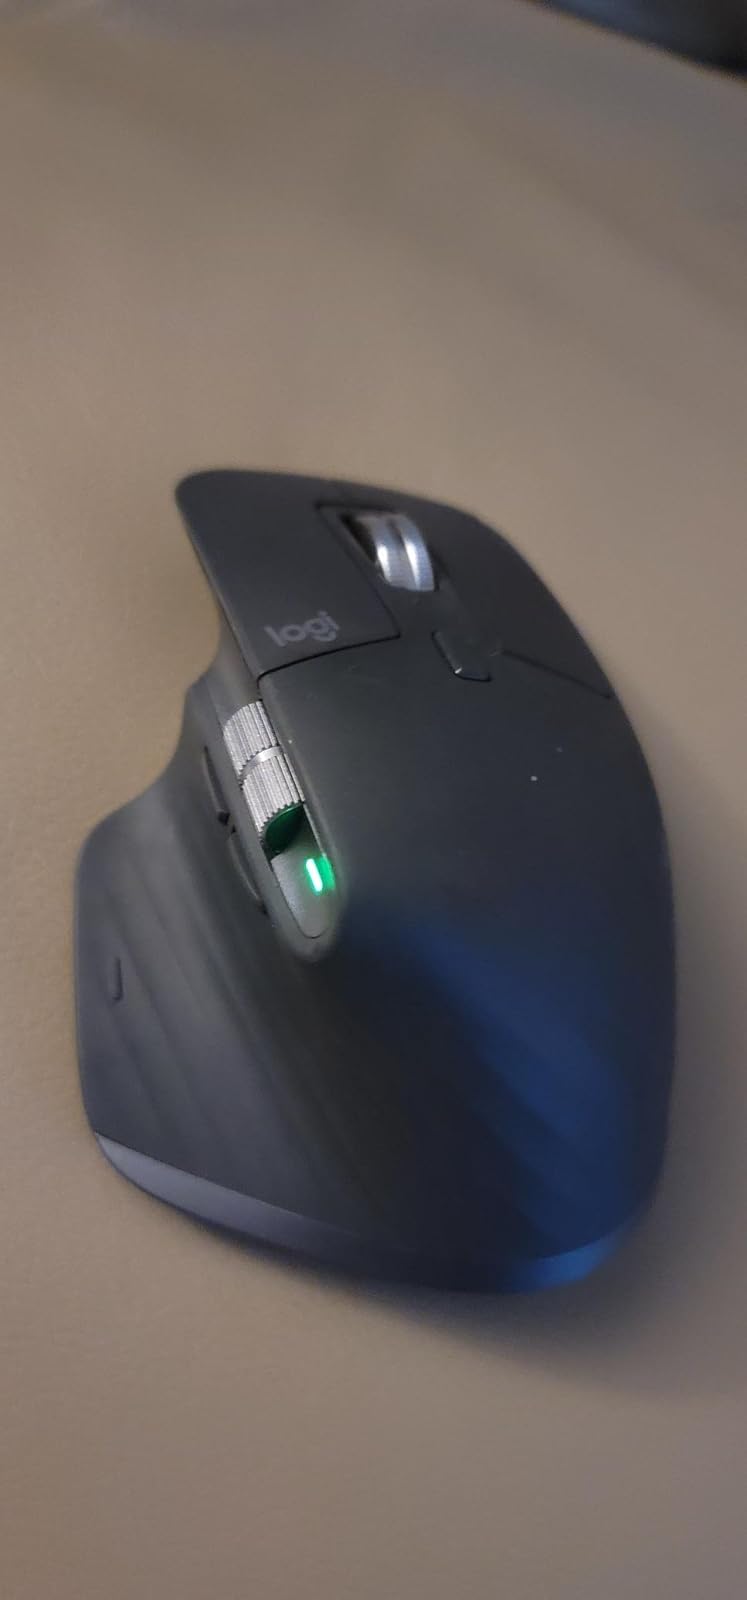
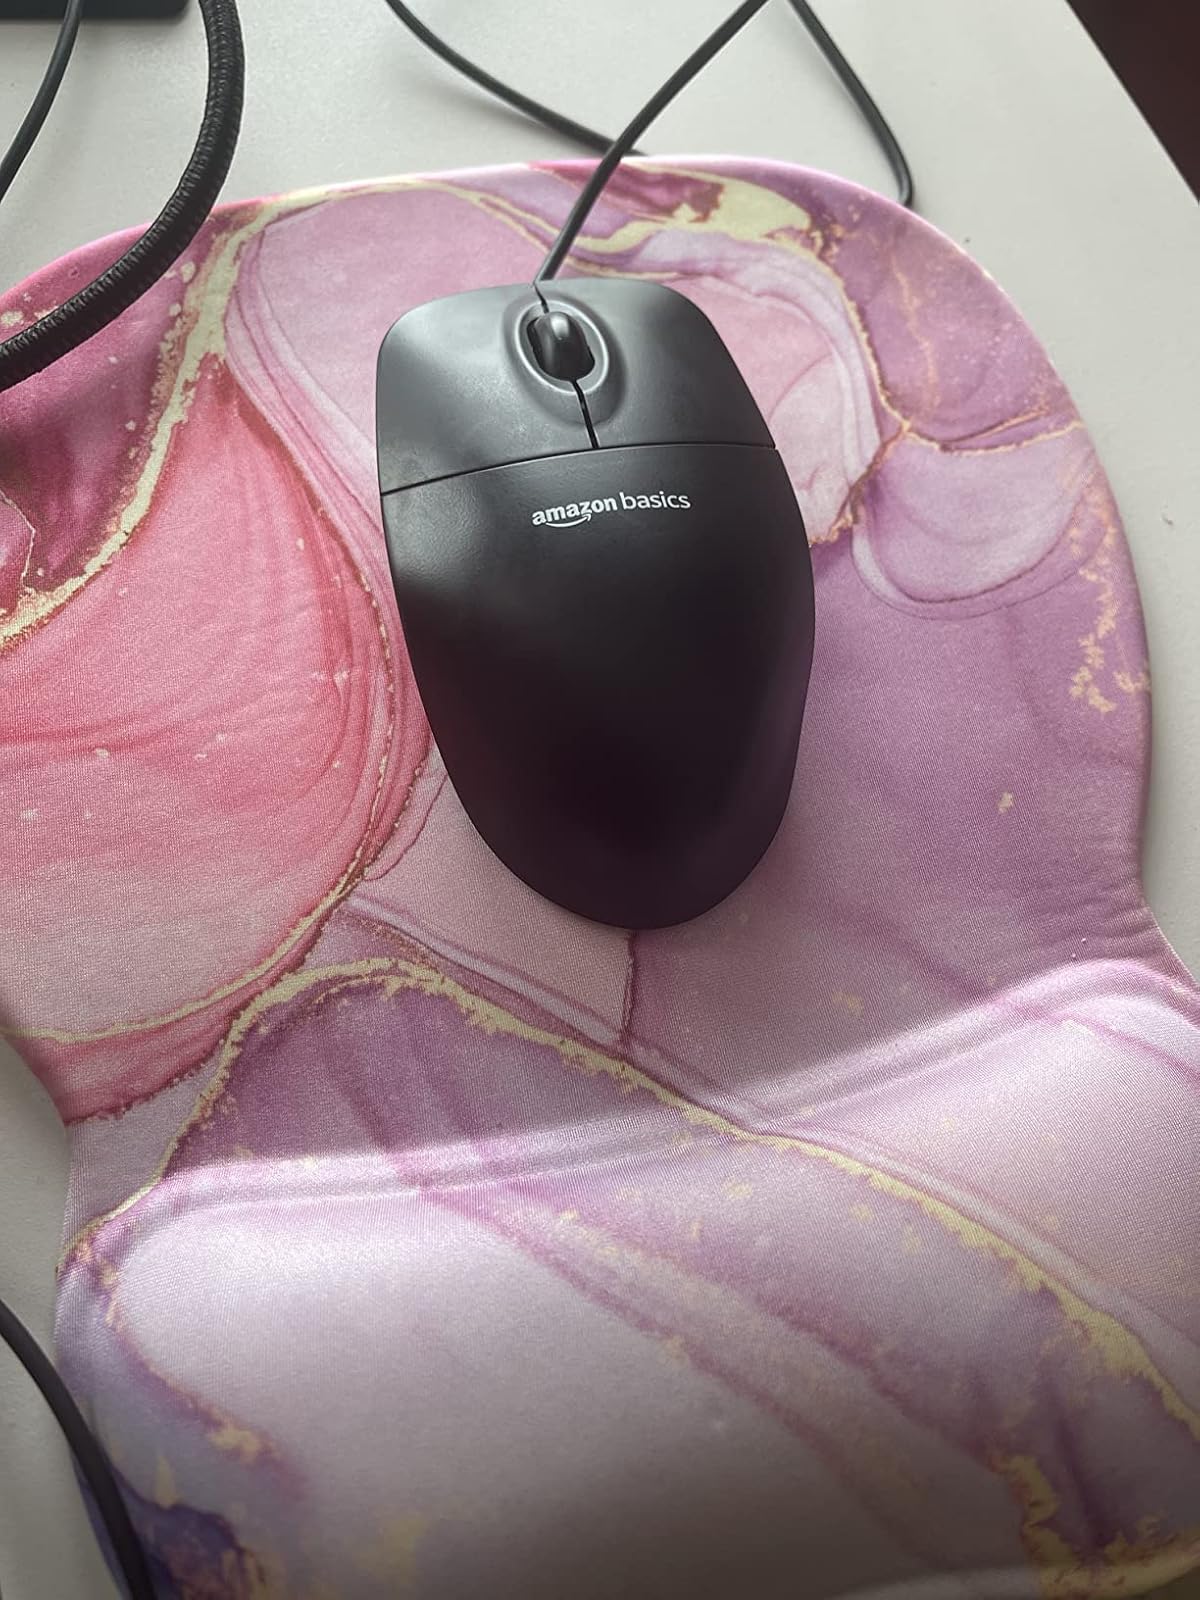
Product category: mouse
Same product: no